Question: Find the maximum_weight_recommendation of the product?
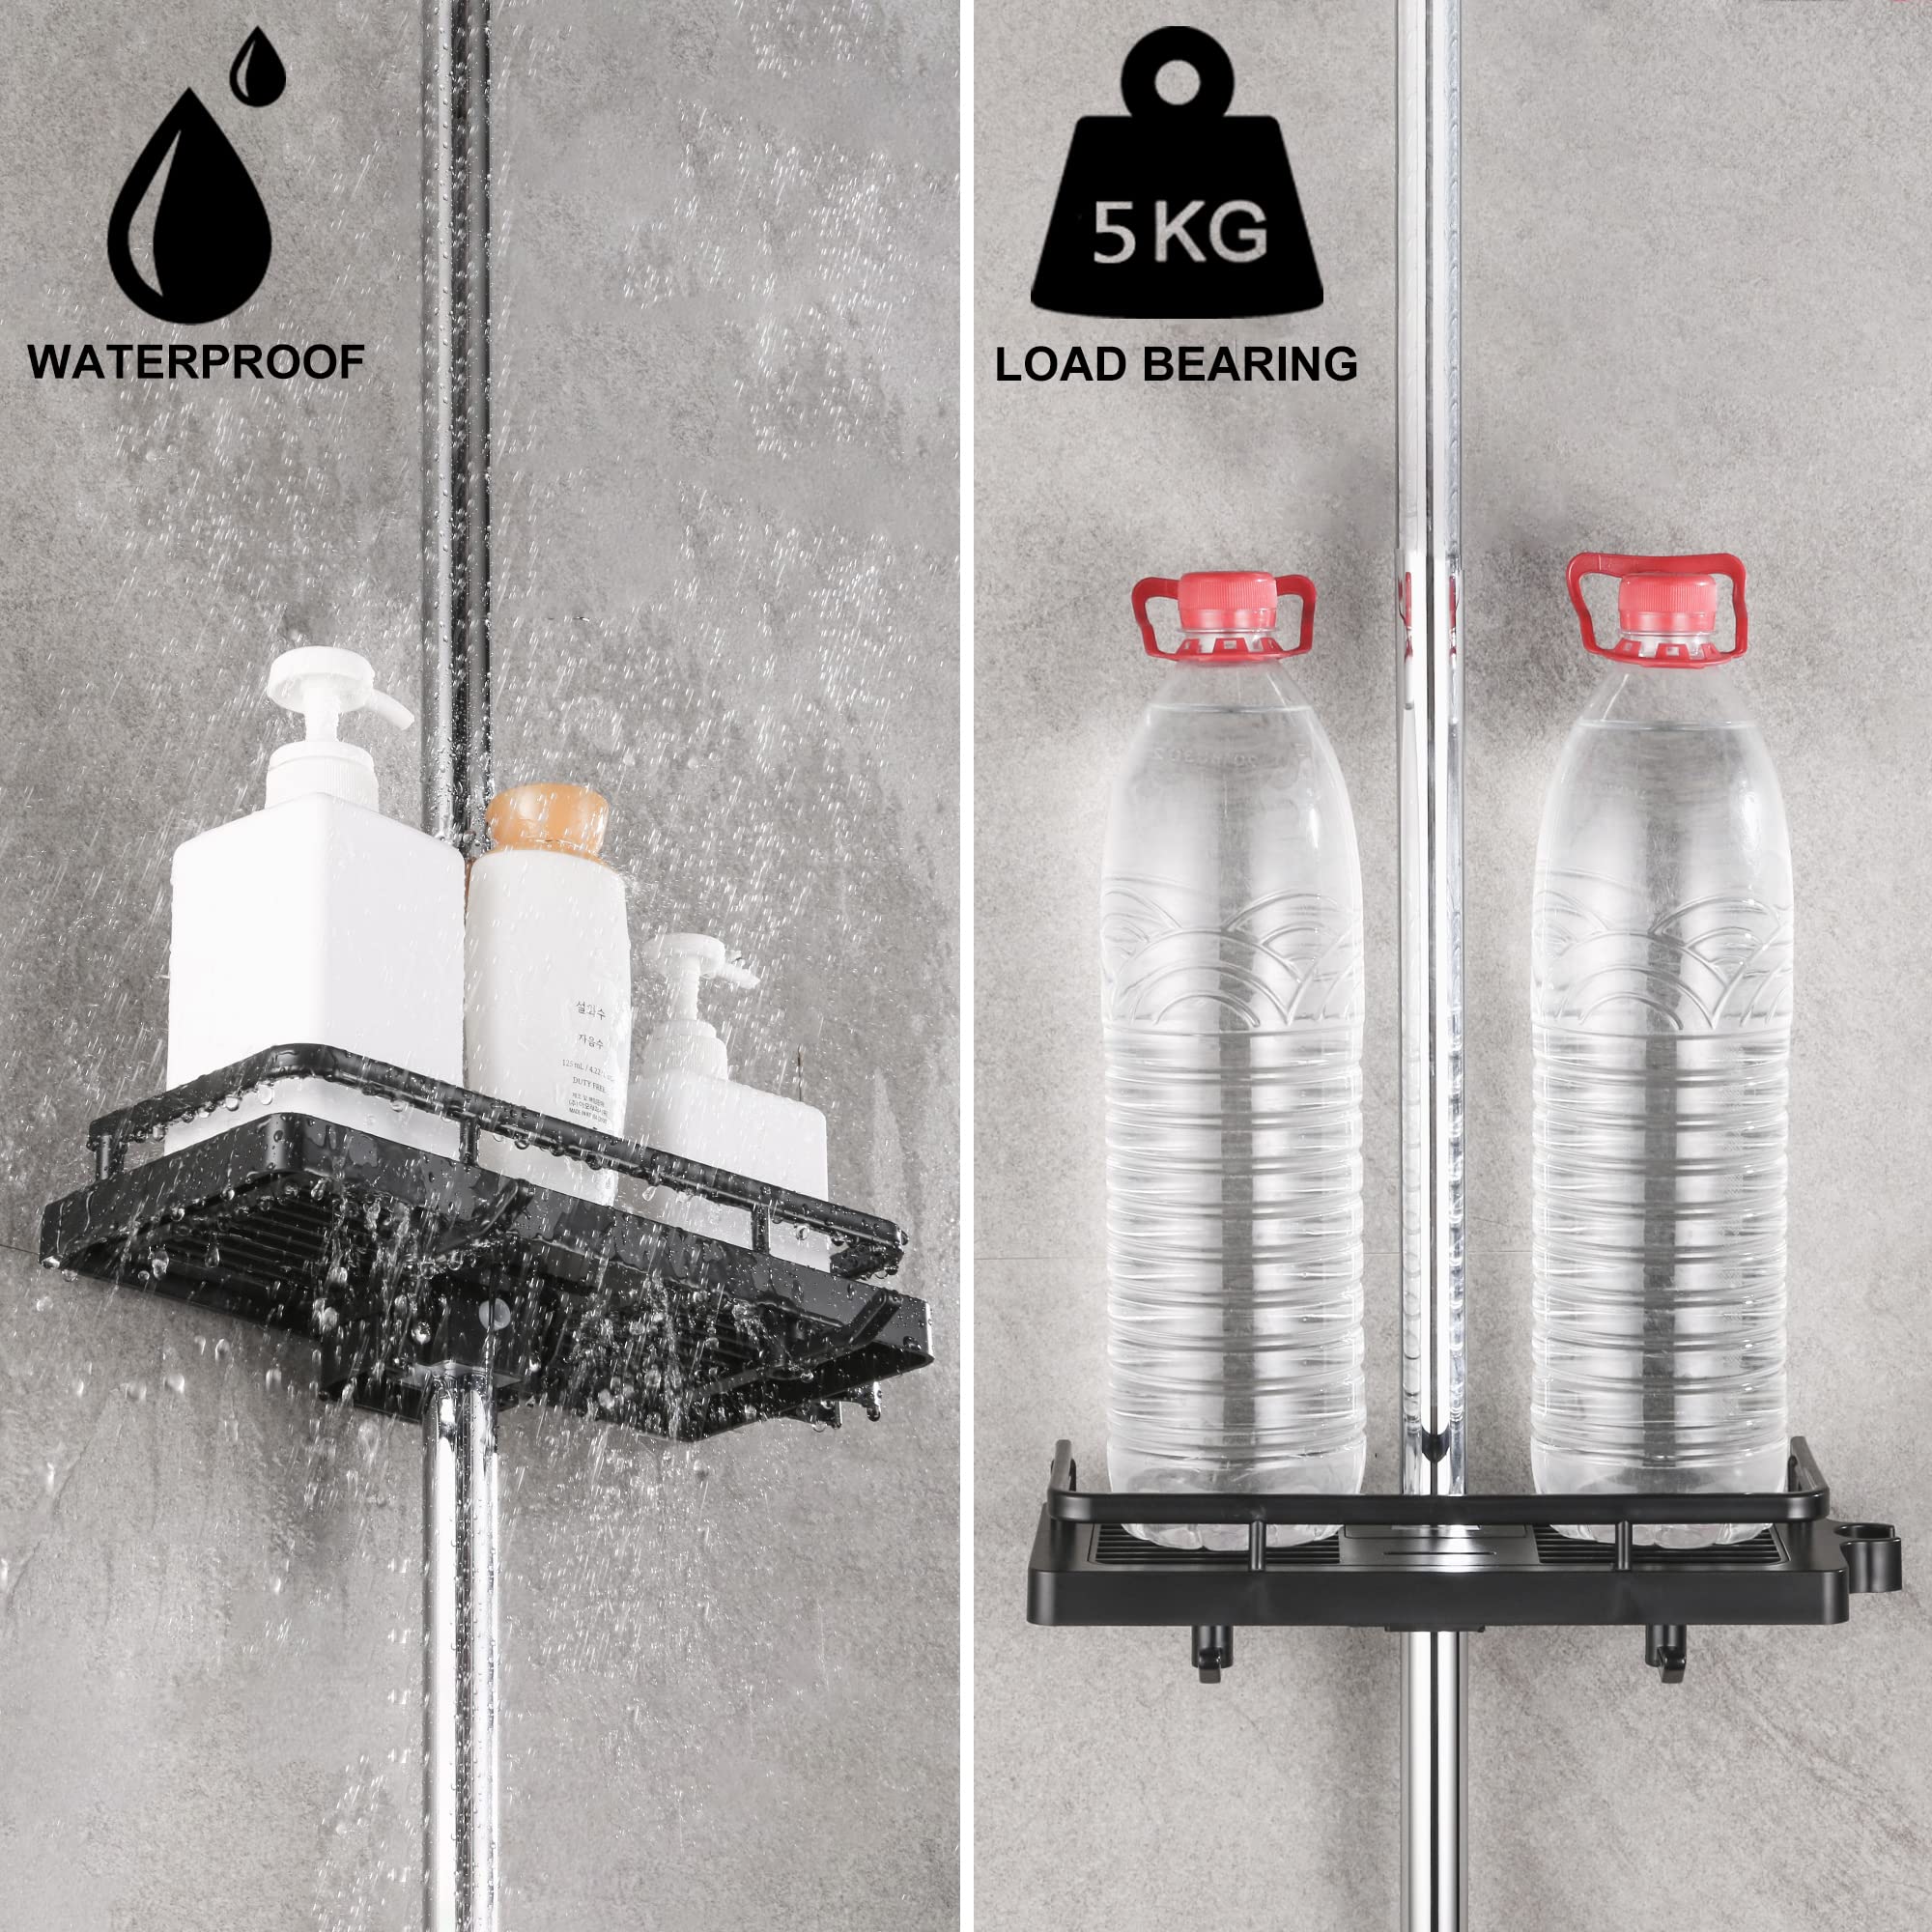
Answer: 5.0 kilogram